Come Away Home

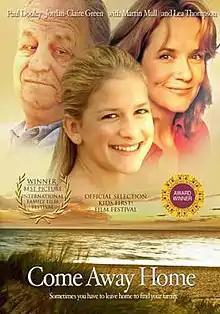
film poster

Come Away Home is a 2005 American family drama film directed by Doug McKeon, and written by Stephen Zakman, and later the inspiration for the novel of the same name by Robert D. Slane. The film stars Jordan-Claire Green as Annie Lamm, Lea Thompson and Thomas Gibson as her parents, and Paul Dooley as her grandfather. The film had theatrical release April 29, 2005, and was released to DVD February 5, 2008.